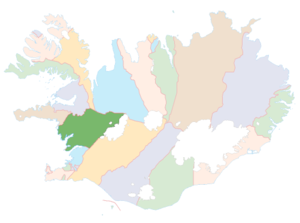
Mýrasýsla est un comté islandais, situé dans la région de Vesturland. Ce comté a une superficie de 3 270 km².